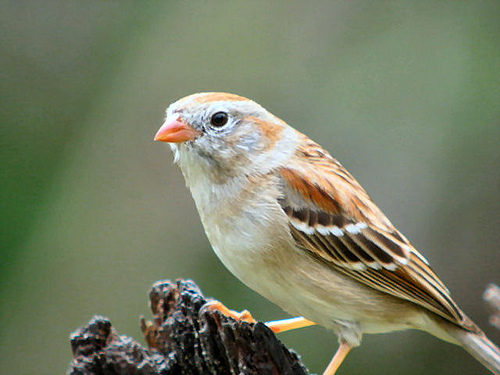
the bird has sharp and pointed beak, with gray throat, breast, belly and abdomen, and pink beak.
bird has brown body feathers, white breast feathers and orange beak
this bird is white and beige with brown and white stripes for its feathers and an orange beak
this bird has a speckled belly and breast with a short pointy bill and white wingbar.
a small bird with a white belly, orange bill and tarsus, and brown striped wings and wingbars.
this bird has wings that are brown and orange and has a white belly
this bird has wings that are brown and has an orange bill
this bird is white with brown and has a very short beak.
orrange beam, orang and white head, orange and brown stripes on body, brown and white wings.
this bird has a short orange beak, striped wing, a long tail, black eye, narrow legs, and a small head.
Species: Field Sparrow